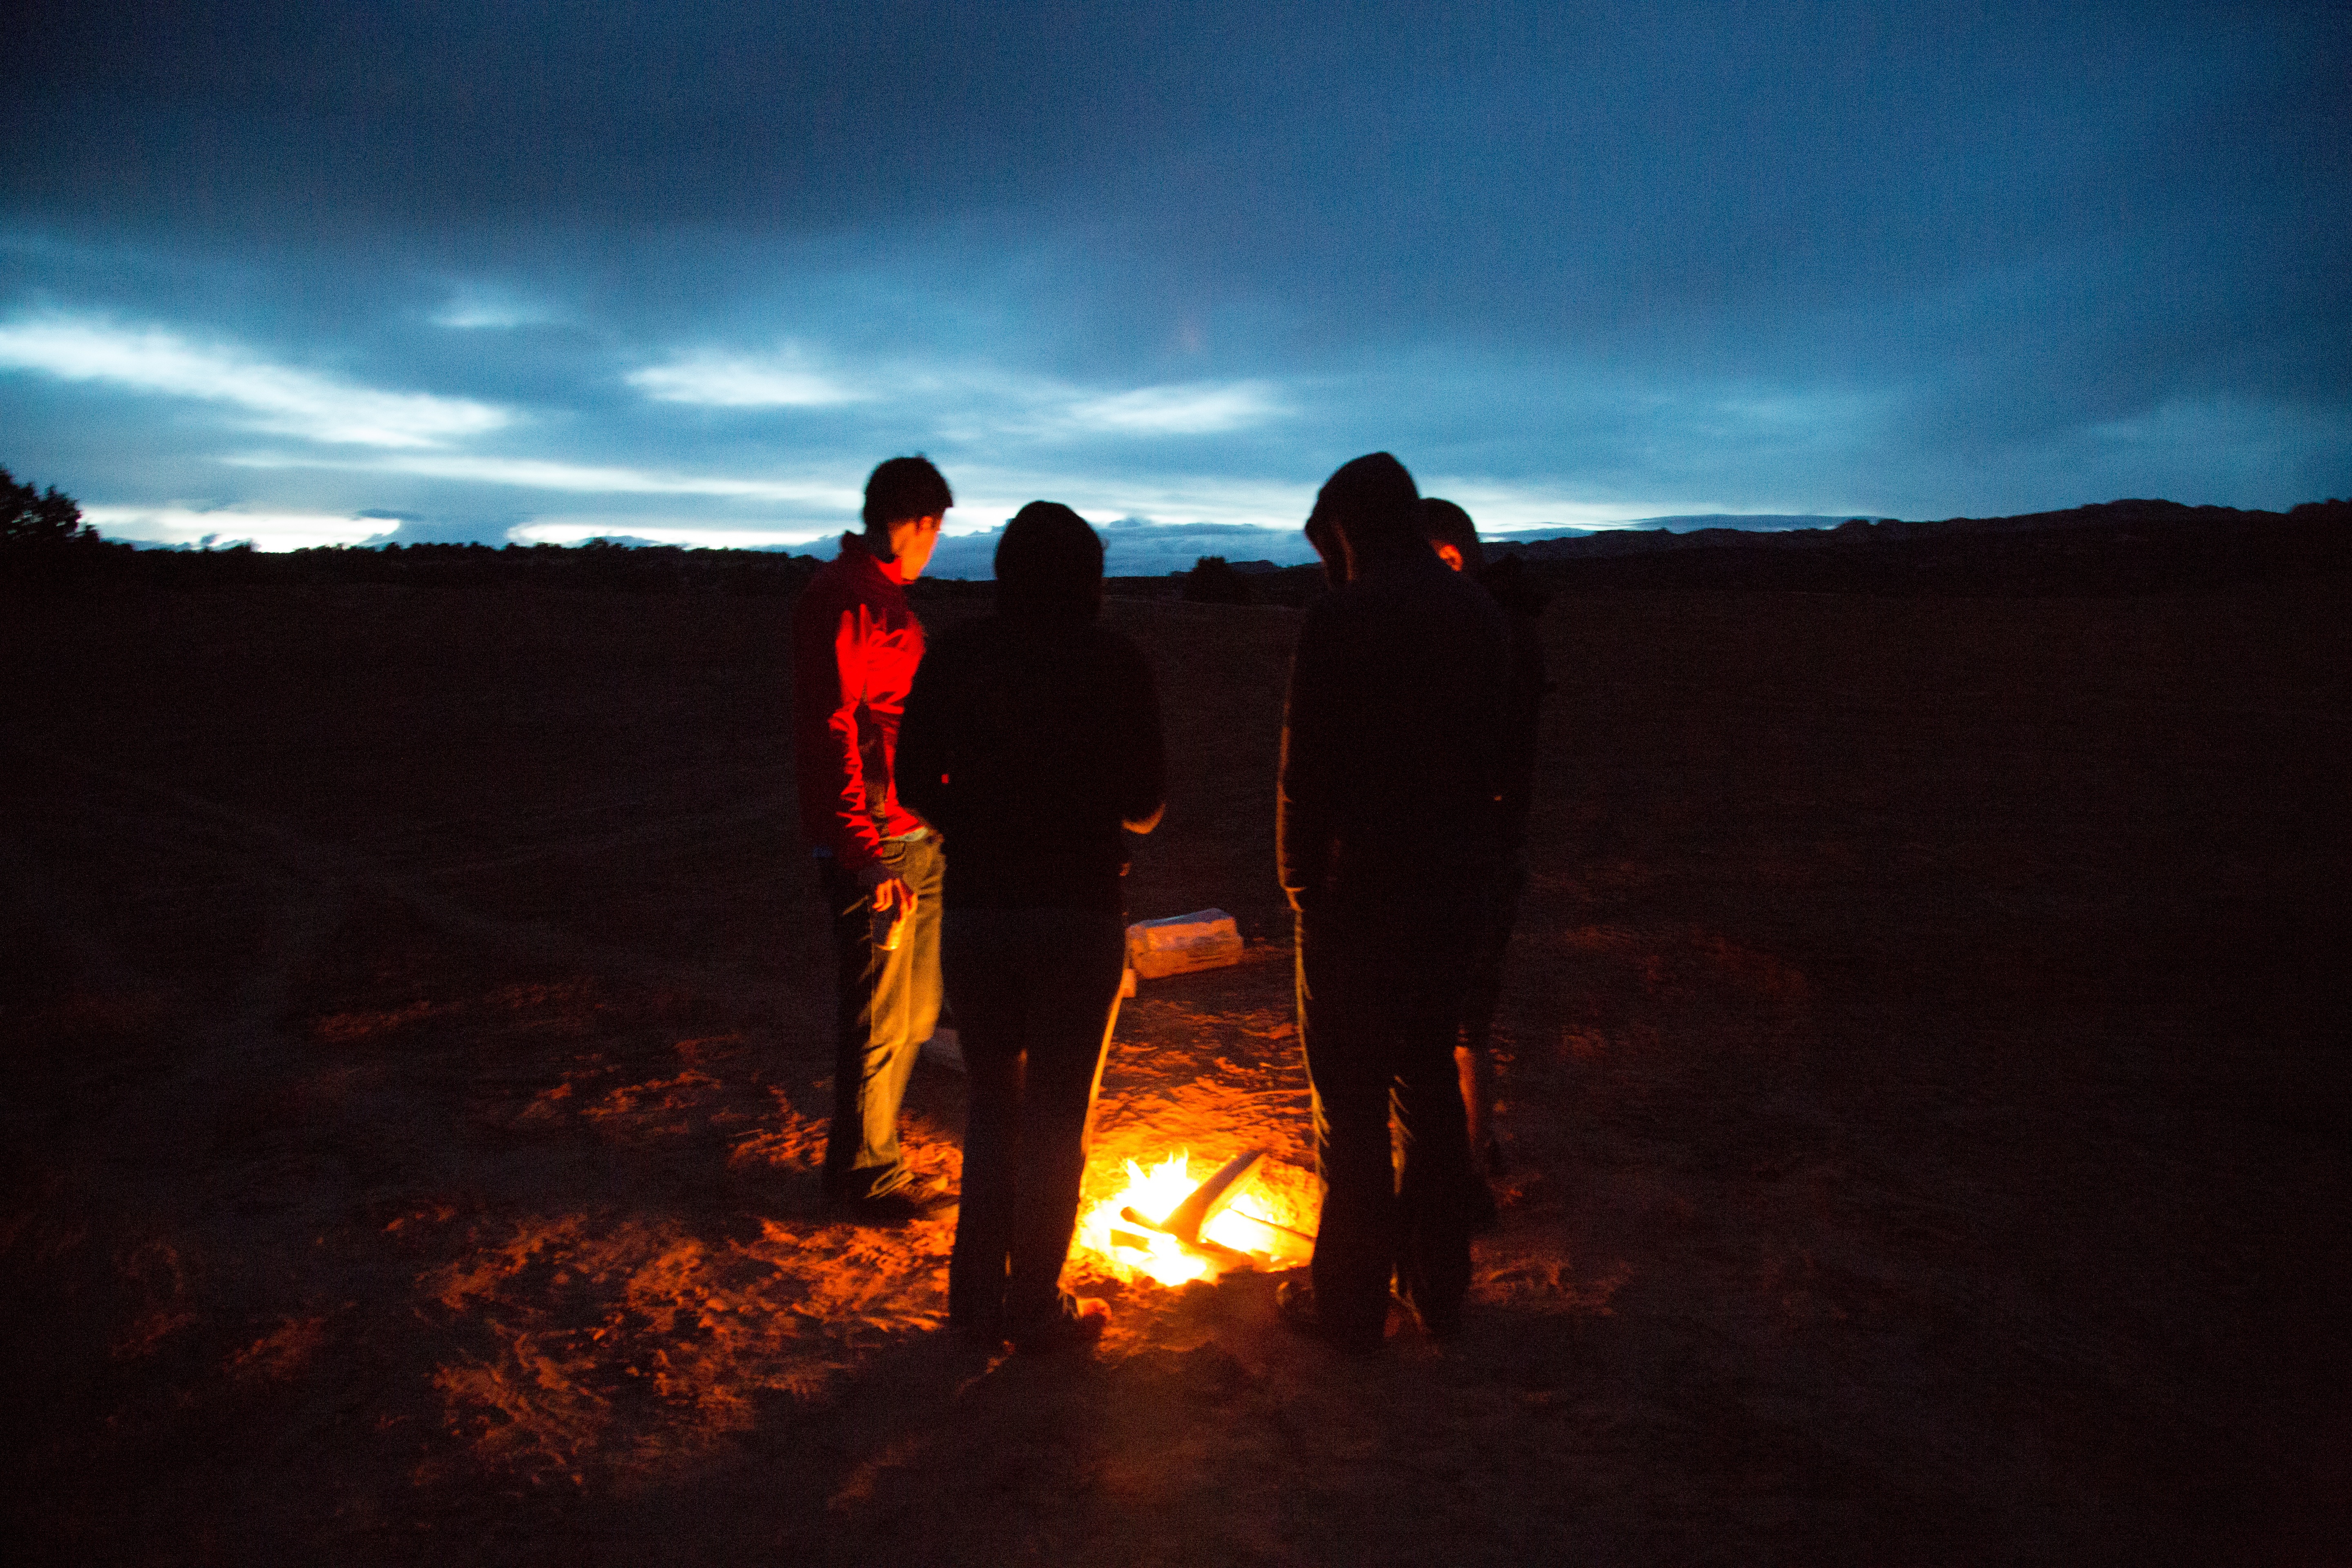
mountain, sunrise, sunset, sunlight, morning, dusk, evening, landform, natural environment